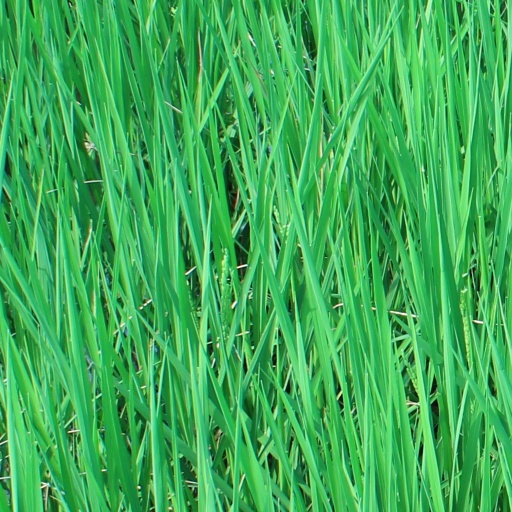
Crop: rice